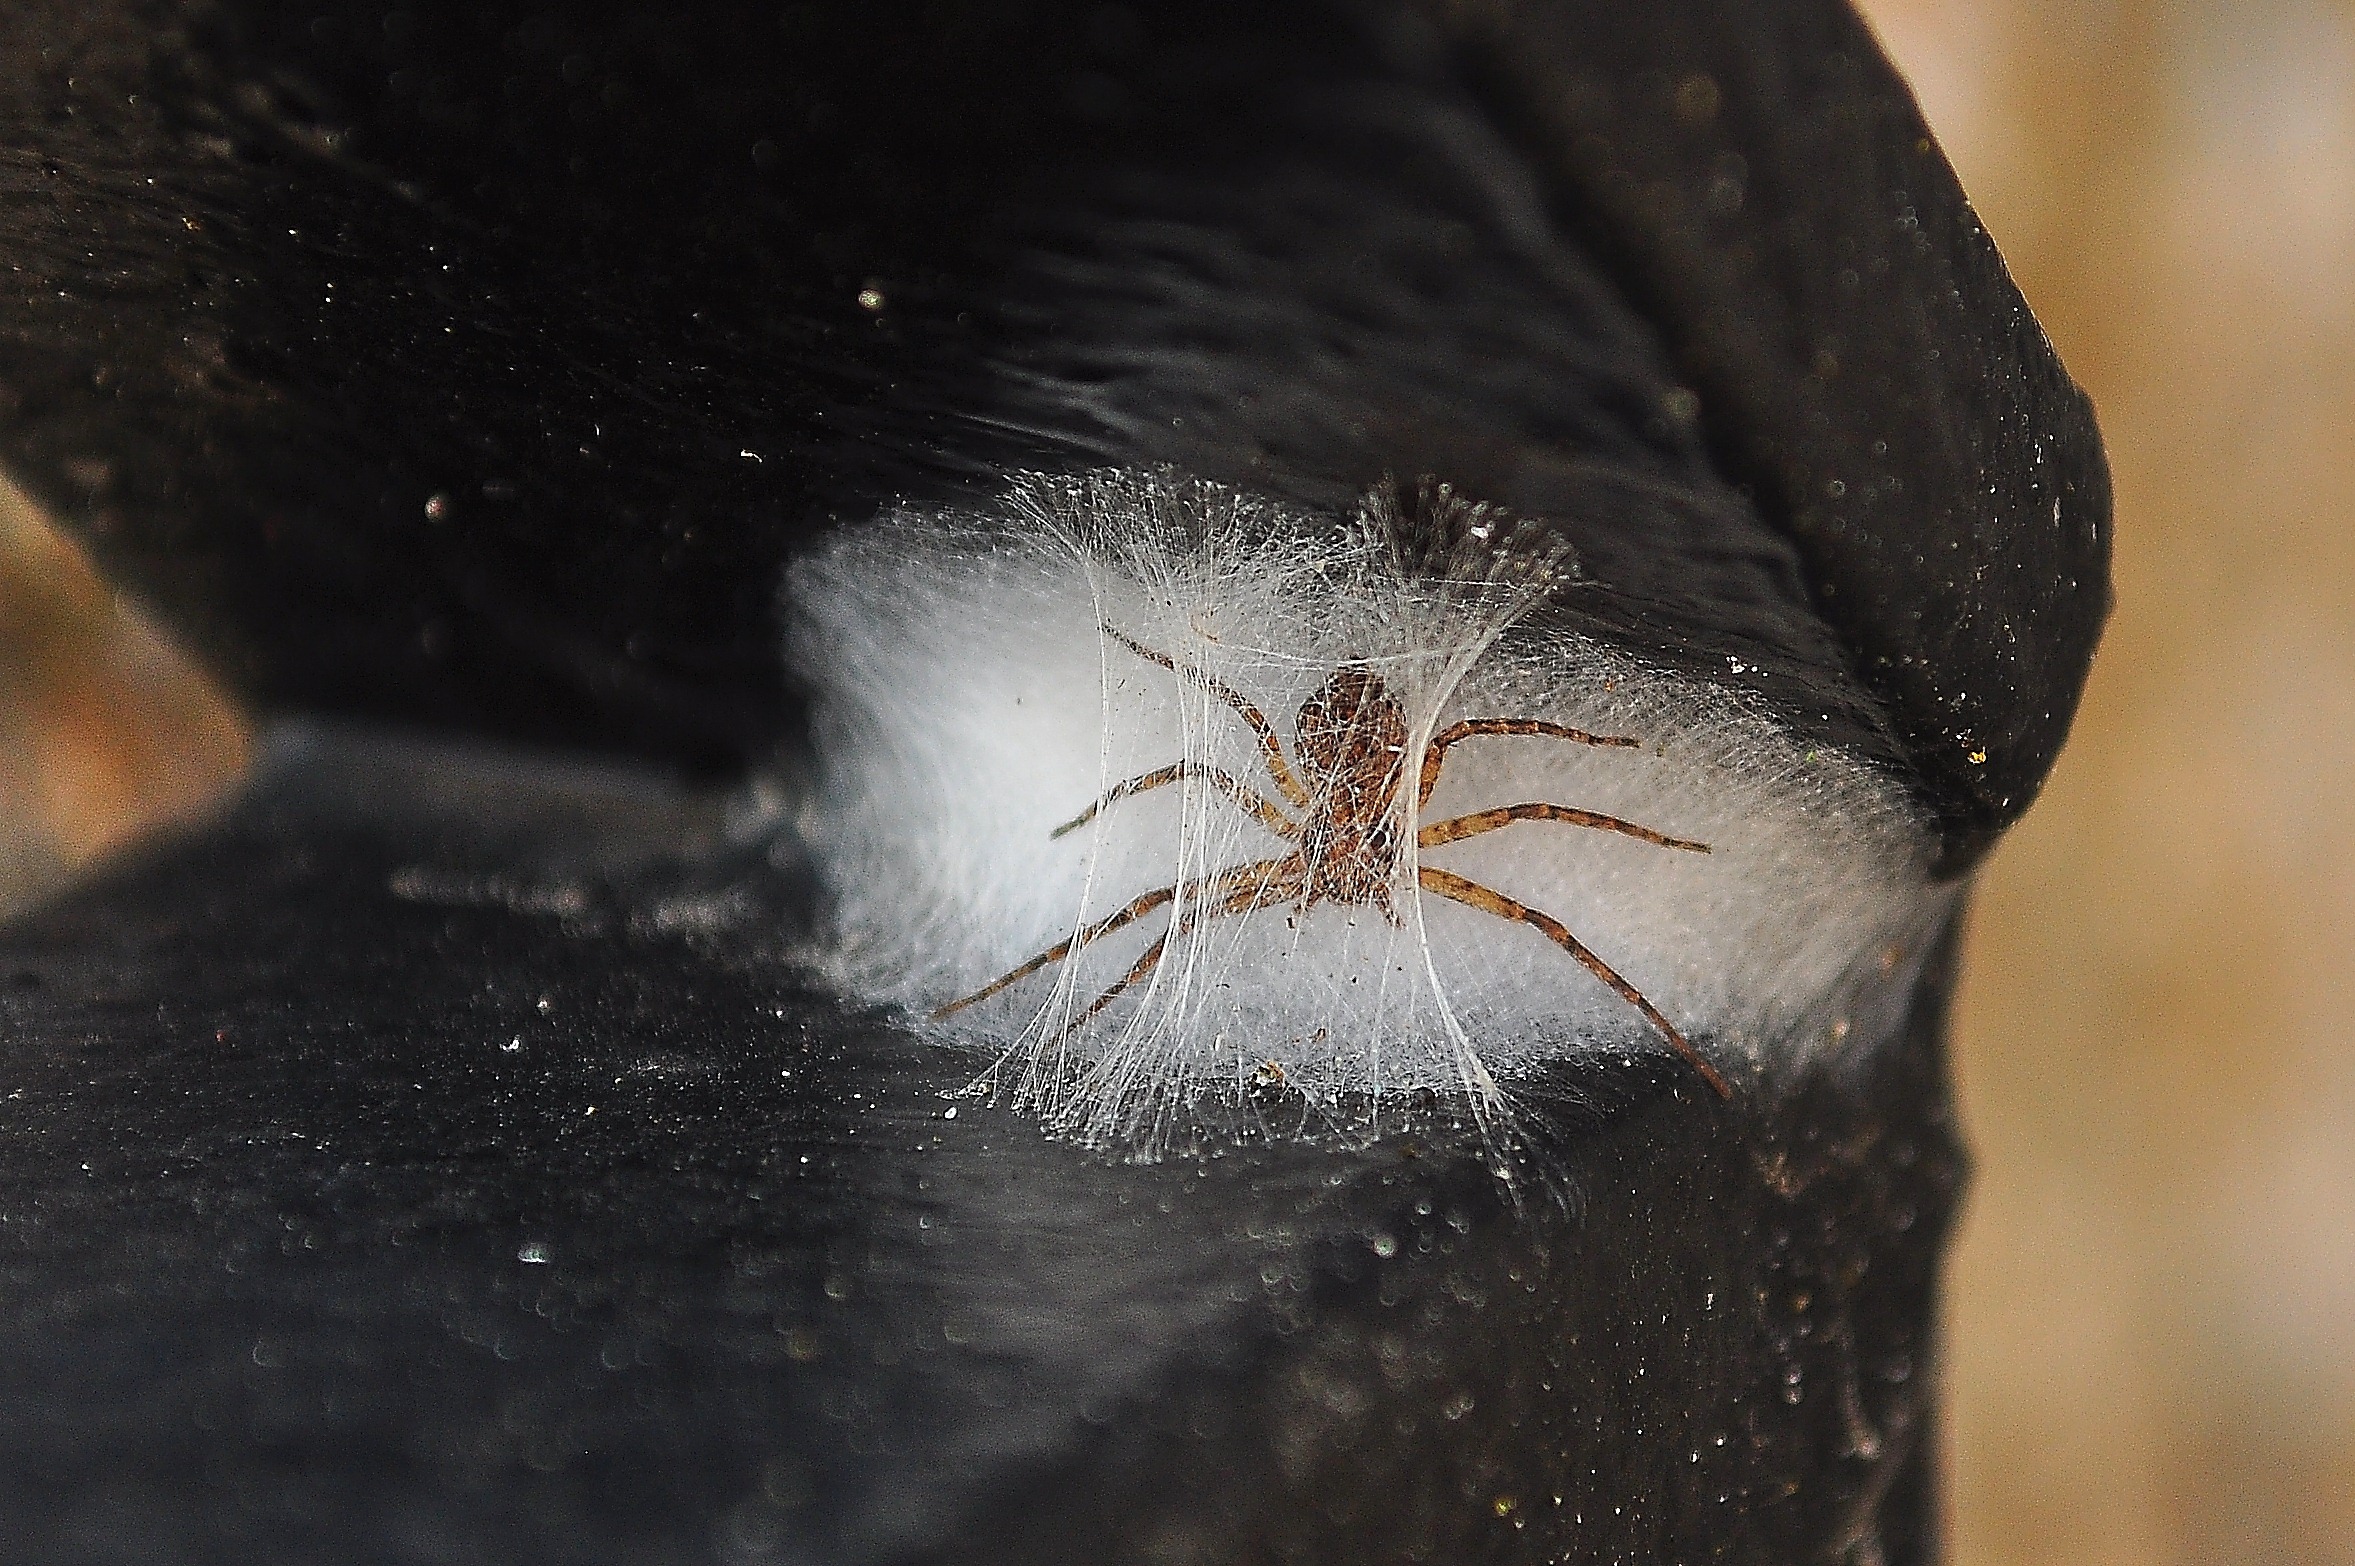
nature, photography, insect, macro, black, fauna, invertebrate, close up, human body, spider, eye, animals, head, naturaleza, nikond90, ggl1, animales, macro photography, ara as